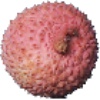
Label: lychee